Impact crater

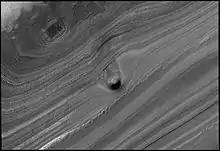
Weathering may change the aspect of a crater drastically. This mound on Mars' north pole may be the result of an impact crater that was buried by sediment and subsequently re-exposed by erosion.

In most circumstances, the transient cavity is not stable and collapses under gravity. In small craters, less than about 4 km diameter on Earth, there is some limited collapse of the crater rim coupled with debris sliding down the crater walls and drainage of impact melts into the deeper cavity. The resultant structure is called a simple crater, and it remains bowl-shaped and superficially similar to the transient crater. In simple craters, the original excavation cavity is overlain by a lens of collapse breccia, ejecta and melt rock, and a portion of the central crater floor may sometimes be flat.